List of UK Jazz & Blues Albums Chart number ones of 2002

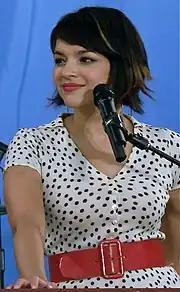
Norah Jones spent a record 36 weeks at number one on the UK Jazz & Blues Albums Chart in 2002 with her debut album "Come Away with Me", including a run of 23 consecutive weeks from July to December.

The UK Jazz & Blues Albums Chart is a record chart which ranks the best-selling jazz and blues albums in the United Kingdom. Compiled and published by the Official Charts Company, the data is based on each album's weekly physical sales, digital downloads and streams. In 2002, 52 charts were published with seven albums at number one. The first number-one album of the year was "The Look of Love", the sixth studio album by Diana Krall, which spent the first three weeks of the year at number one. The last number one of the year was "Come Away with Me", the debut album by singer-songwriter Norah Jones, which spent 23 consecutive weeks atop the chart from July to the end of 2002.